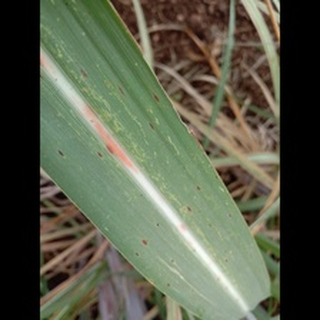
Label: sugarcane_rust